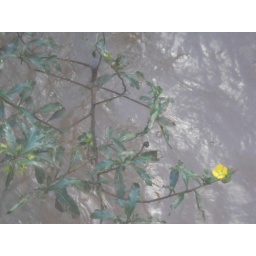
little yellow flower over the raging river under dos hermanas